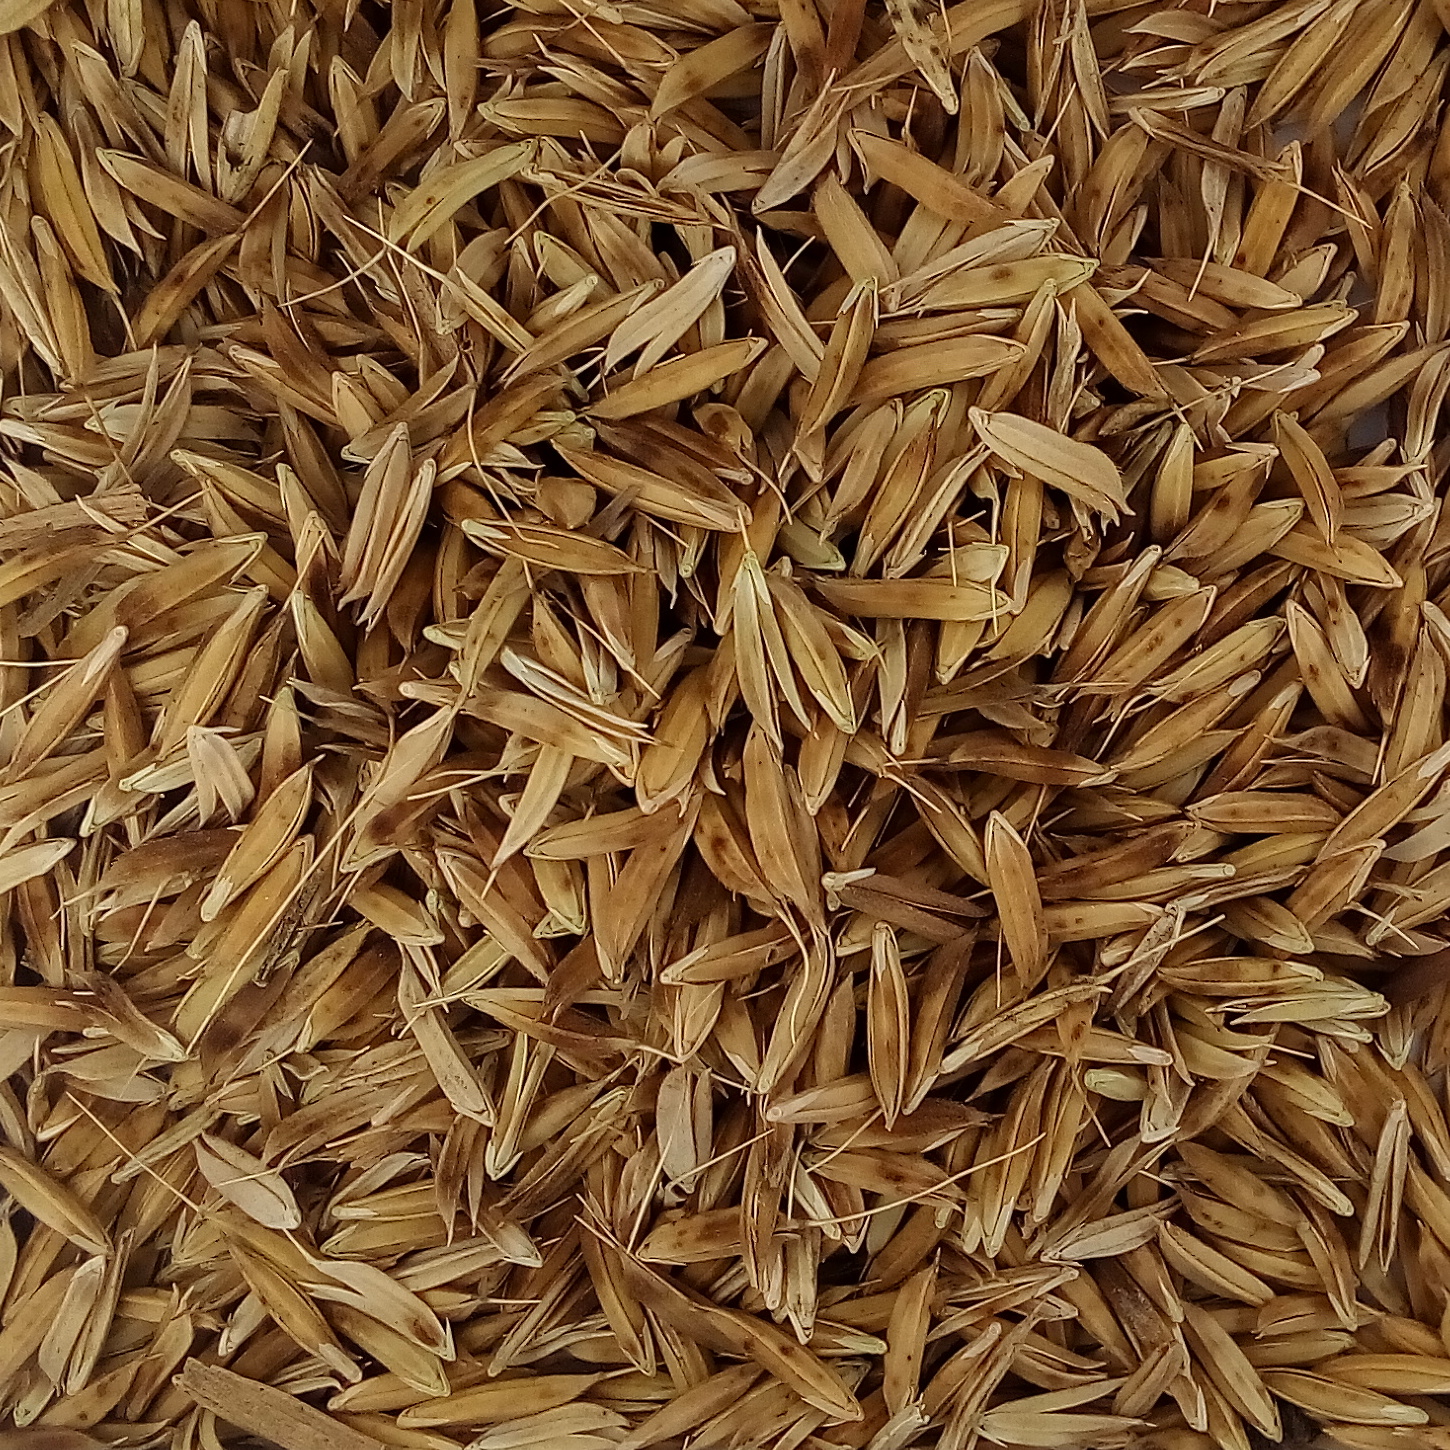
Rice seed variety: DHBT_3